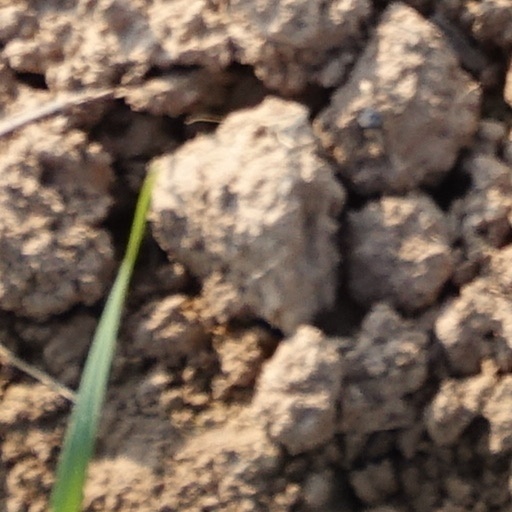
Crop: wheat